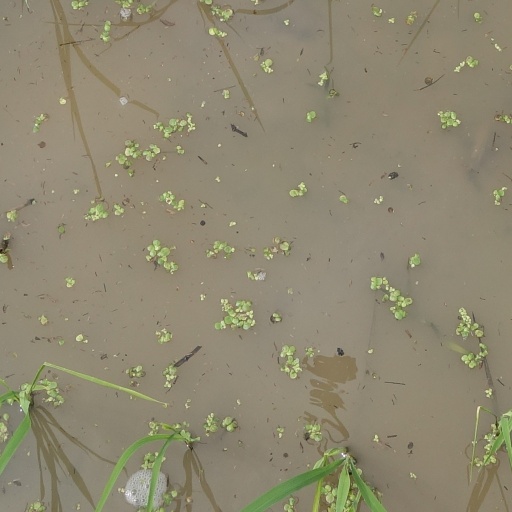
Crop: rice